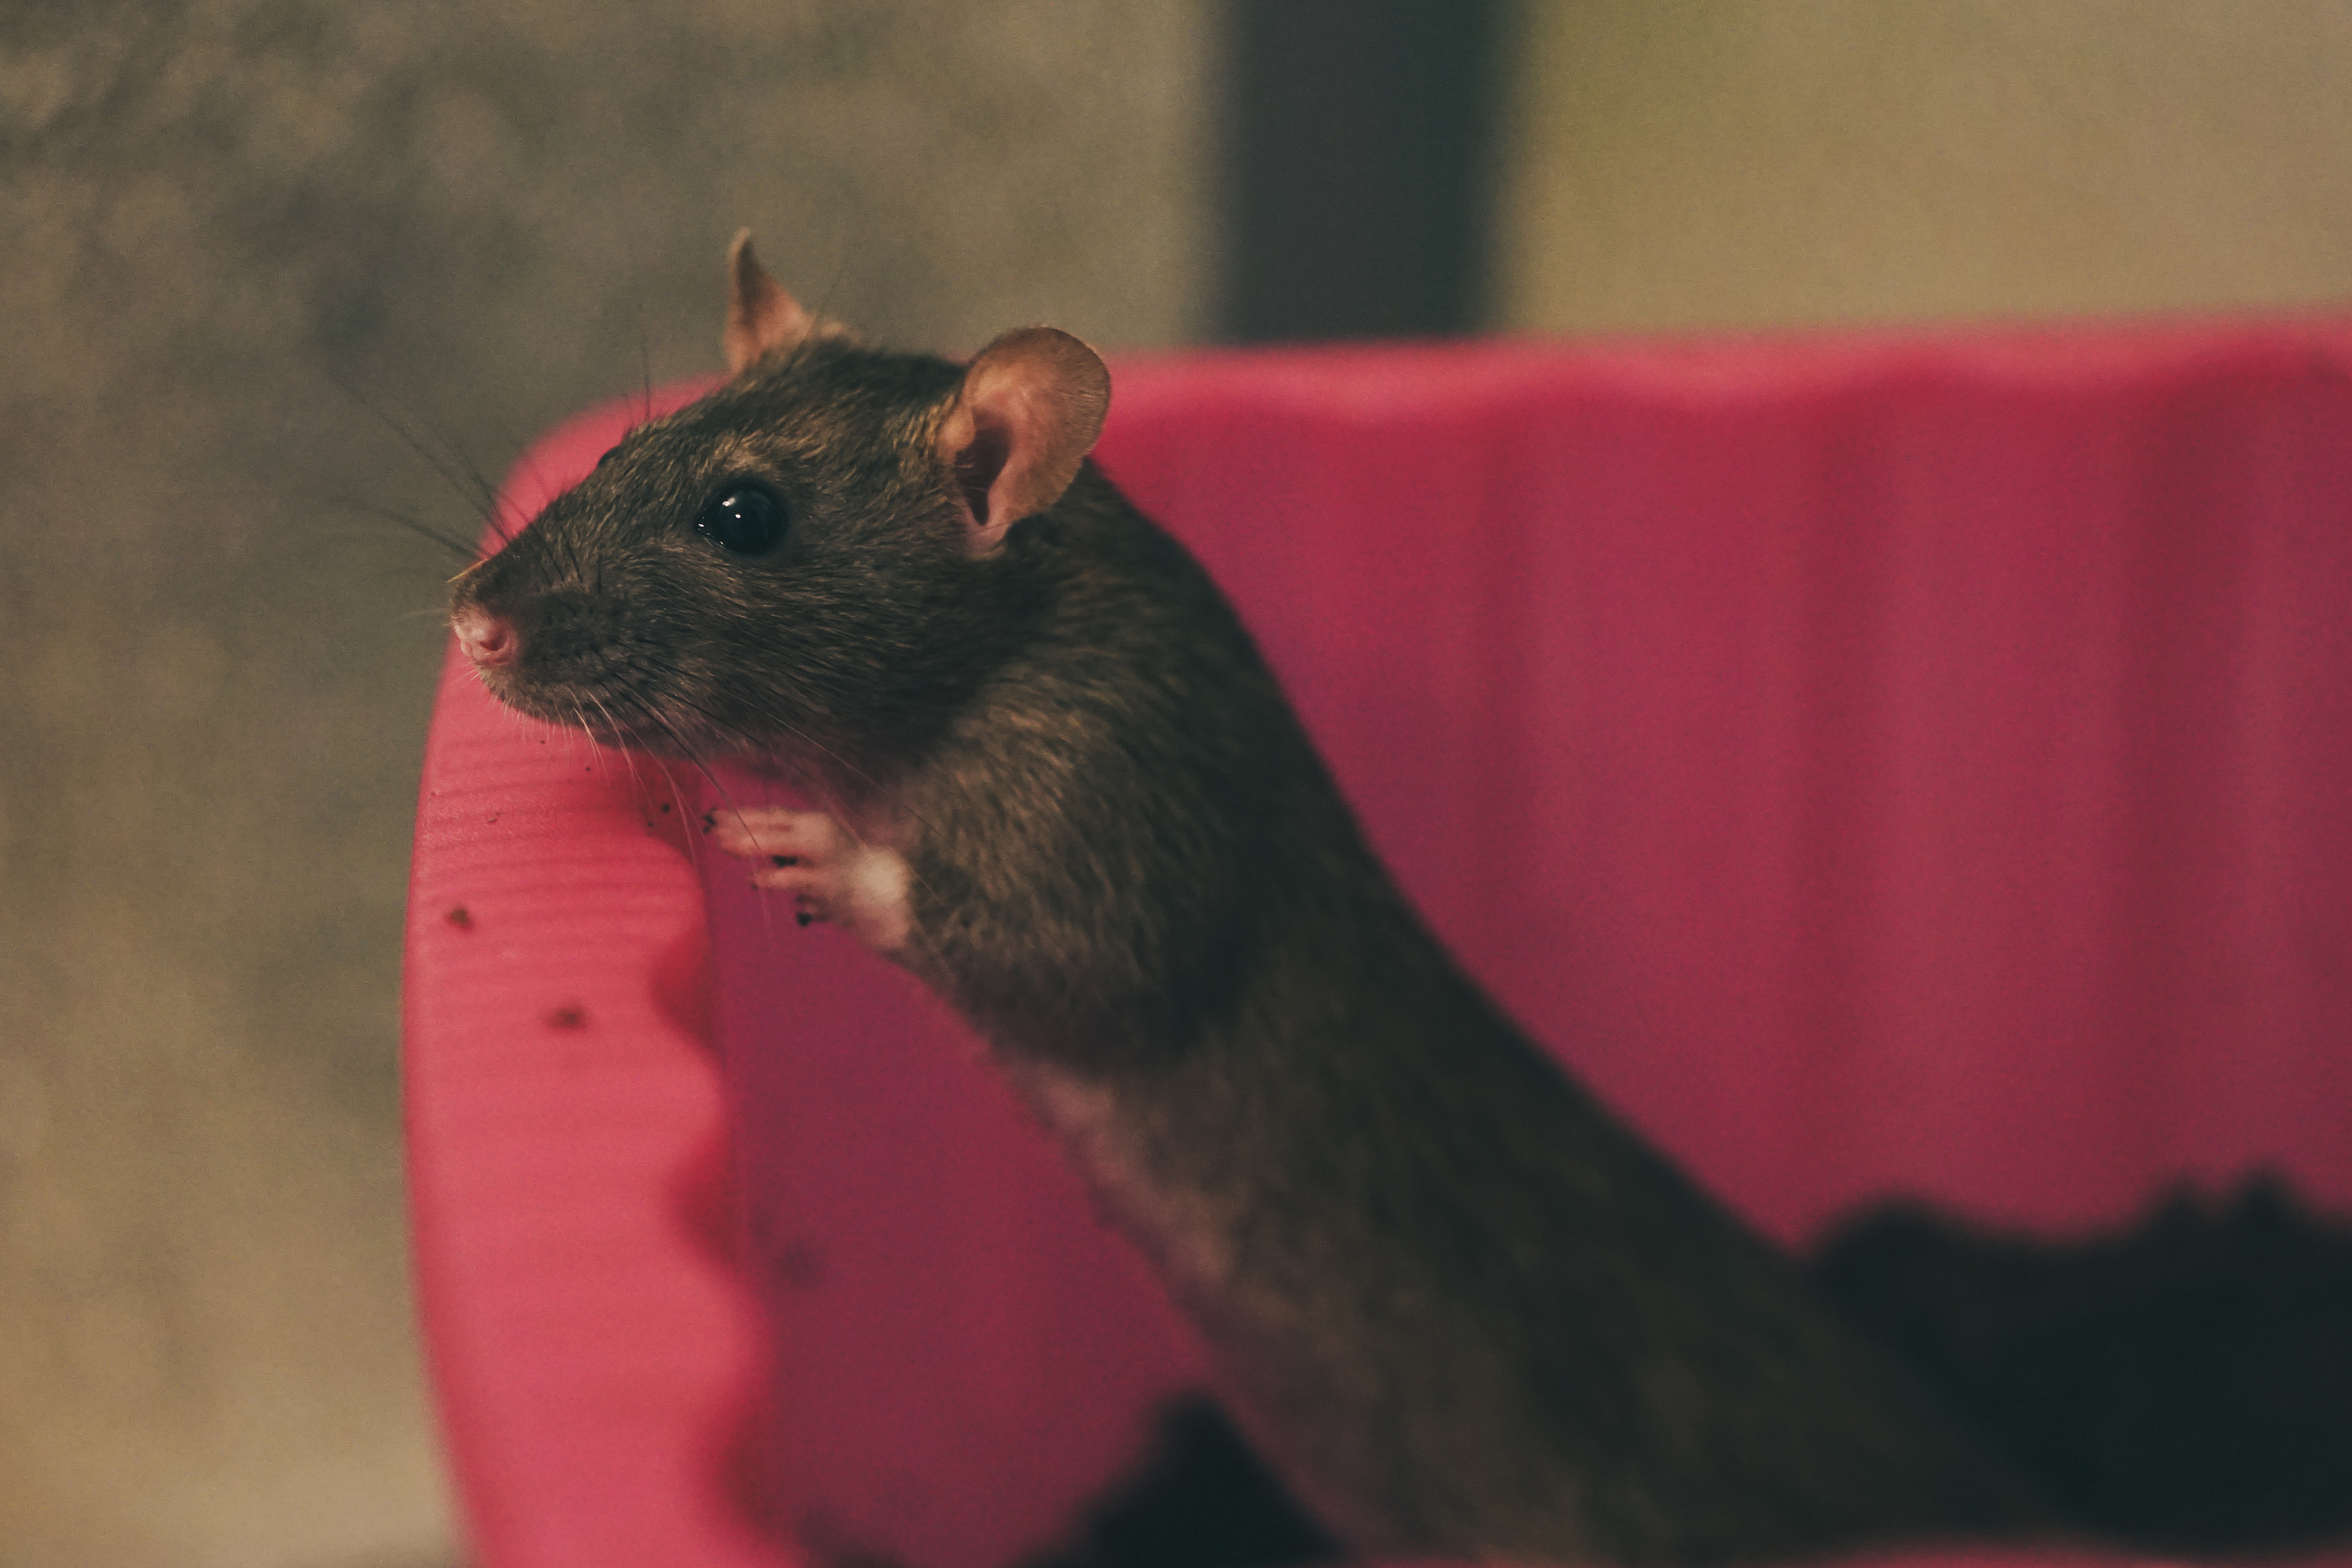
hair, sweet, mouse, animal, cute, pet, fur, fluffy, small, mammal, close, rodent, rat, face, whiskers, earth, furry, ears, head, digging, vertebrate, nager, pest, attention, smart, dear, animal portrait, color rats, handzahm, animals of lovers of, baby rats, muroidea, muridae